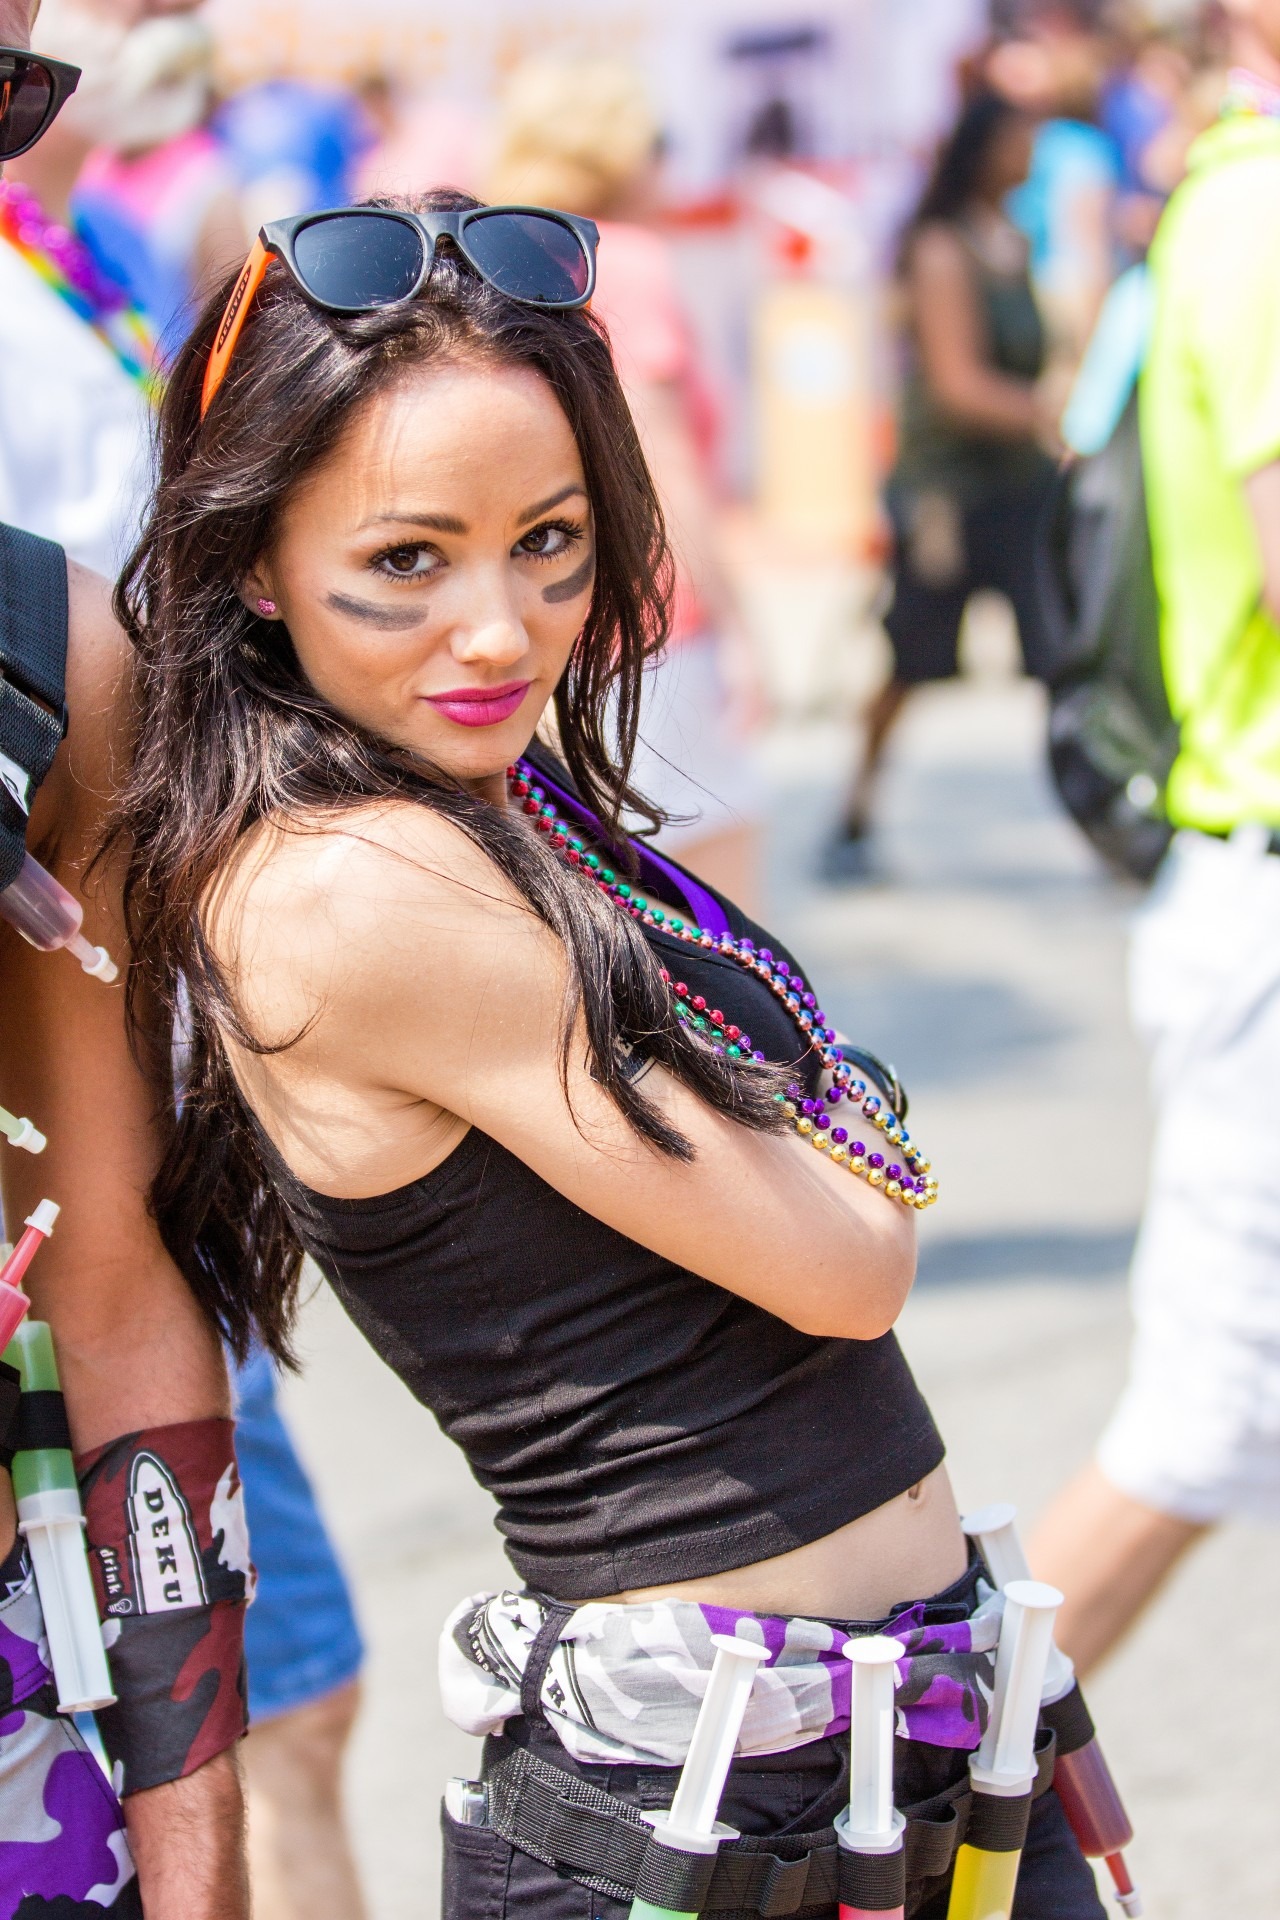
people, girl, woman, model, fashion, clothing, events, festival, beauty, endurance, costume, young girl, abdomen, gay pride, roller skating, parades, festivals, pride day